BBC Radio Tees

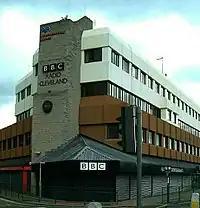
BBC Radio Cleveland - Middlesbrough in 2007

The station was originally launched as Radio Teesside at 6 p.m. on 31 December 1970 with a local news programme entitled "Teesside Tonight", presented by George Lambelle.